James Hay Gosse

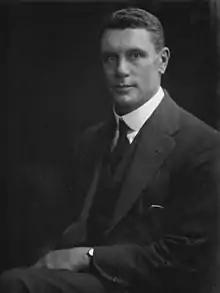
J. H. Gosse, circa 1900

Sir James Hay Gosse (21 December 1876 – 14 August 1952) was an Australian businessman, sportsman, and philanthropist. He was involved with a number of different companies and community organisations in and around Adelaide, South Australia.